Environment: real
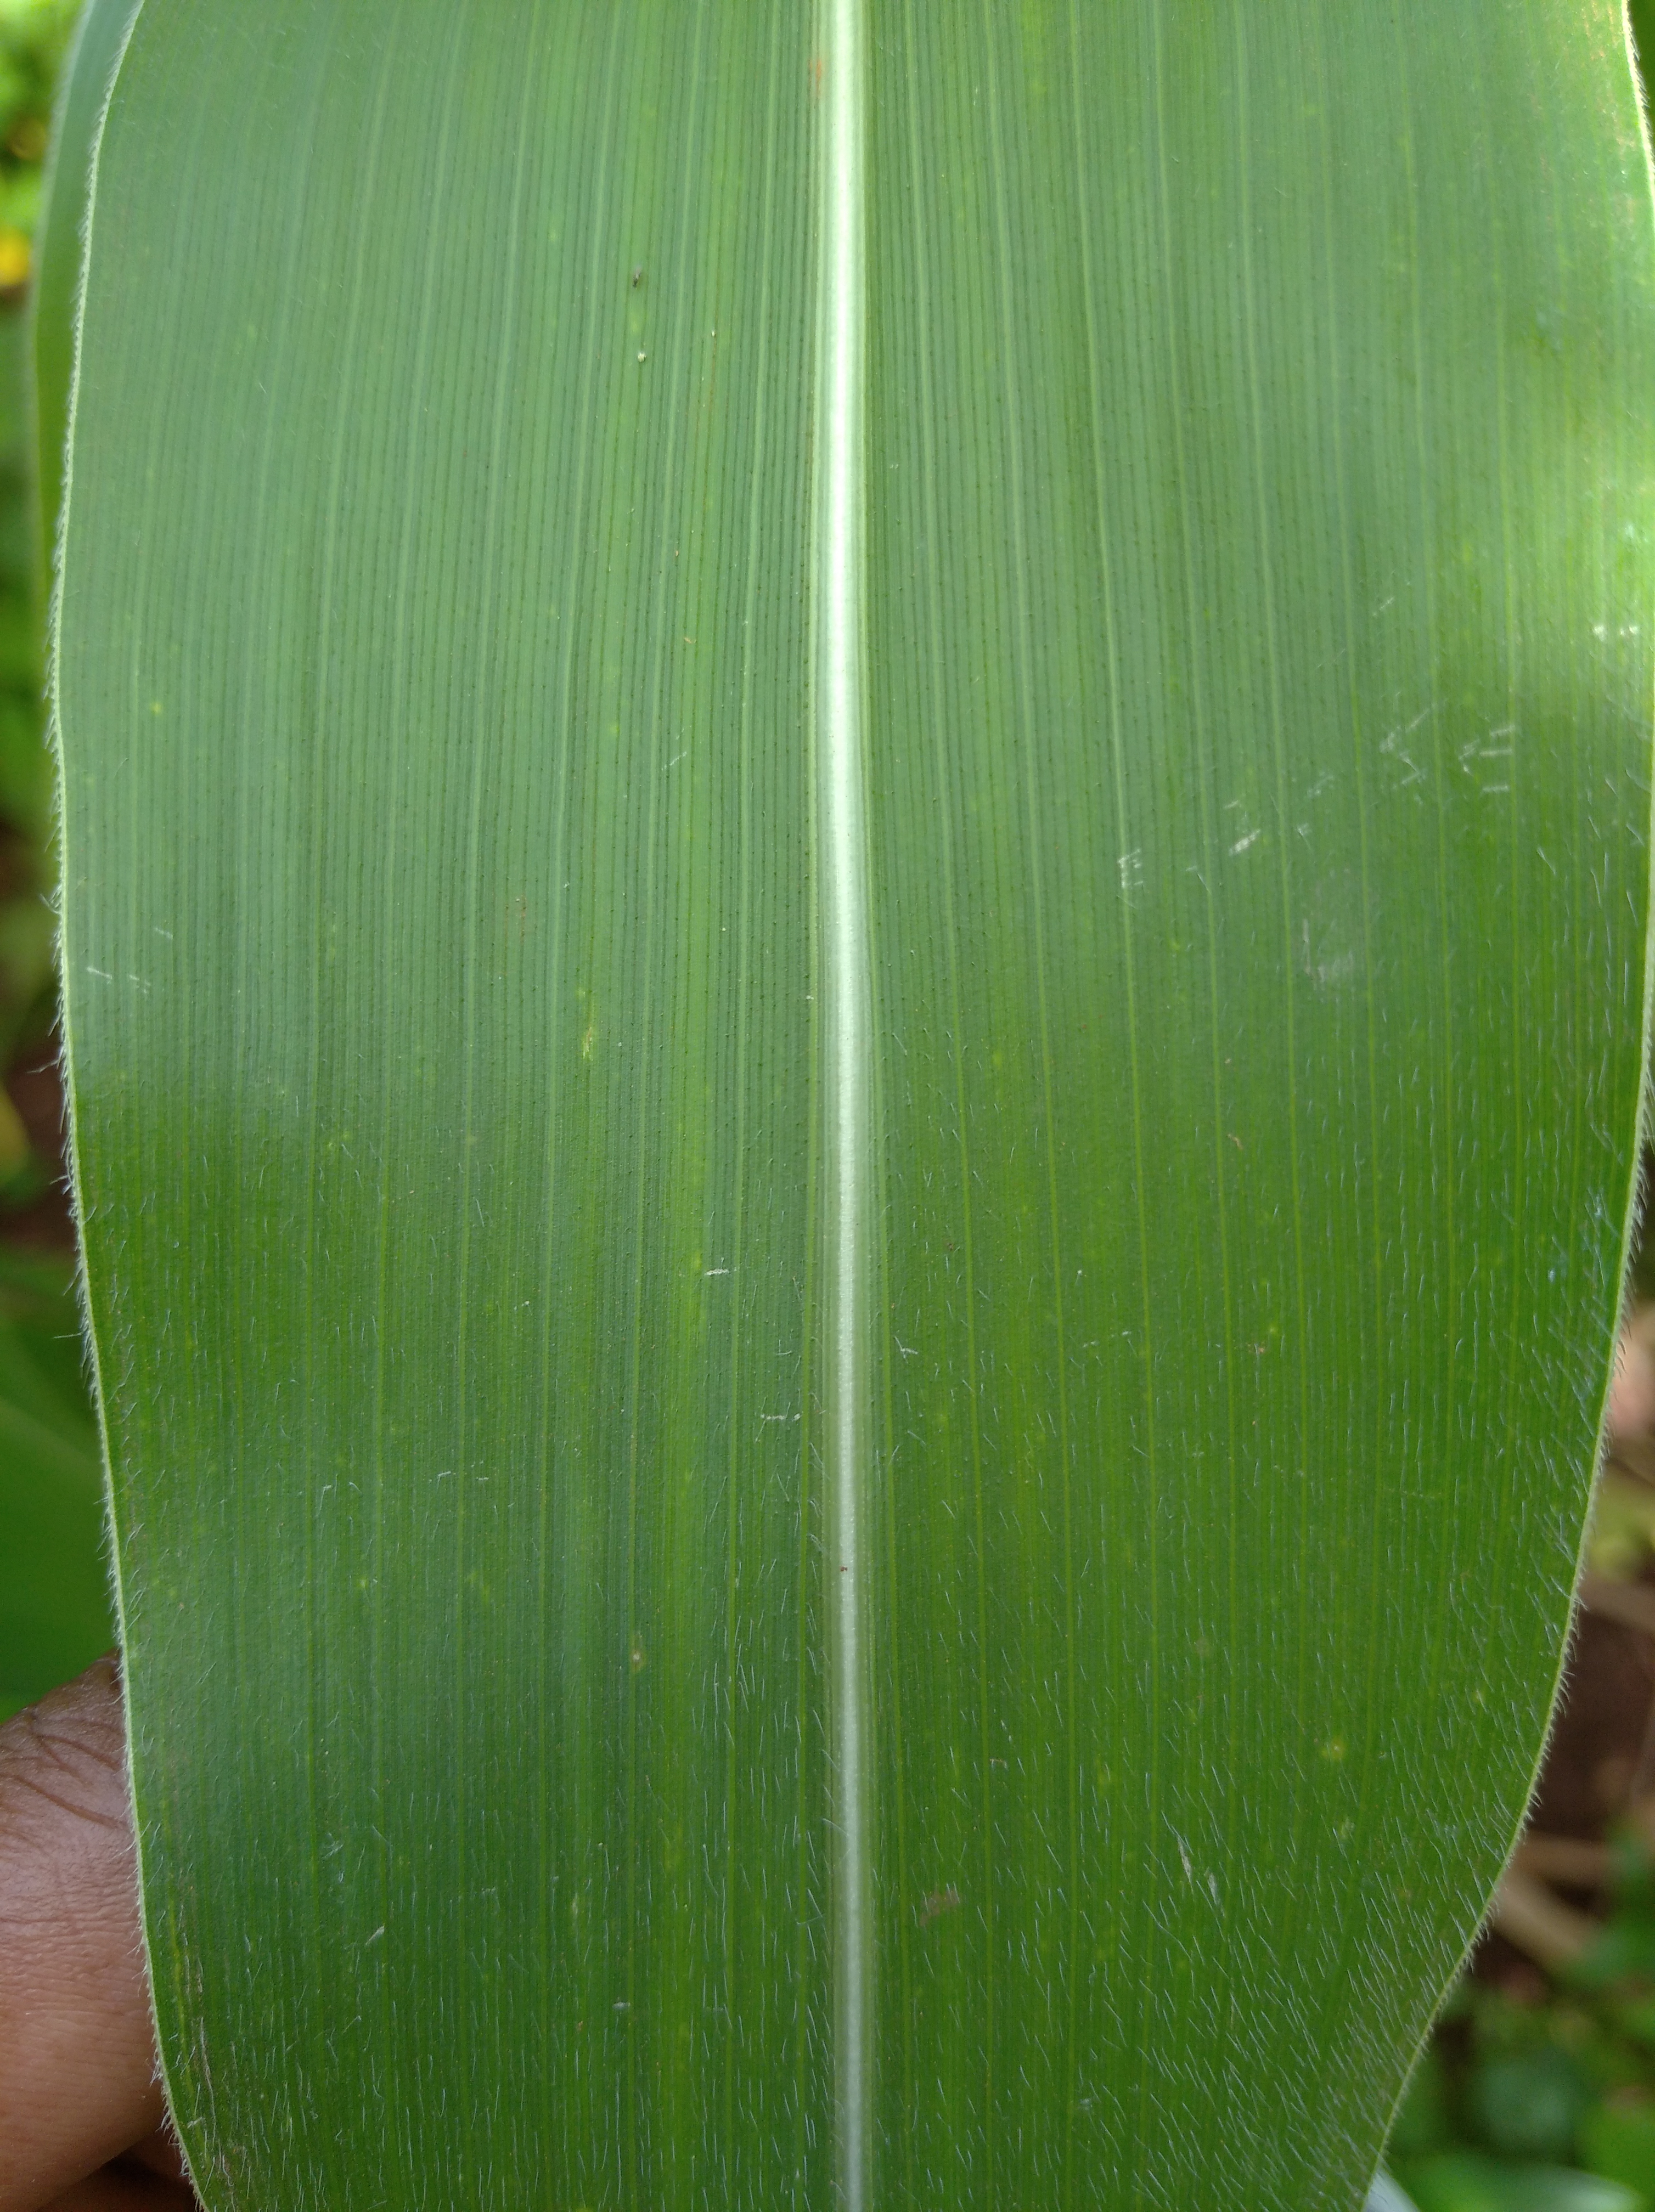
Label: healthy